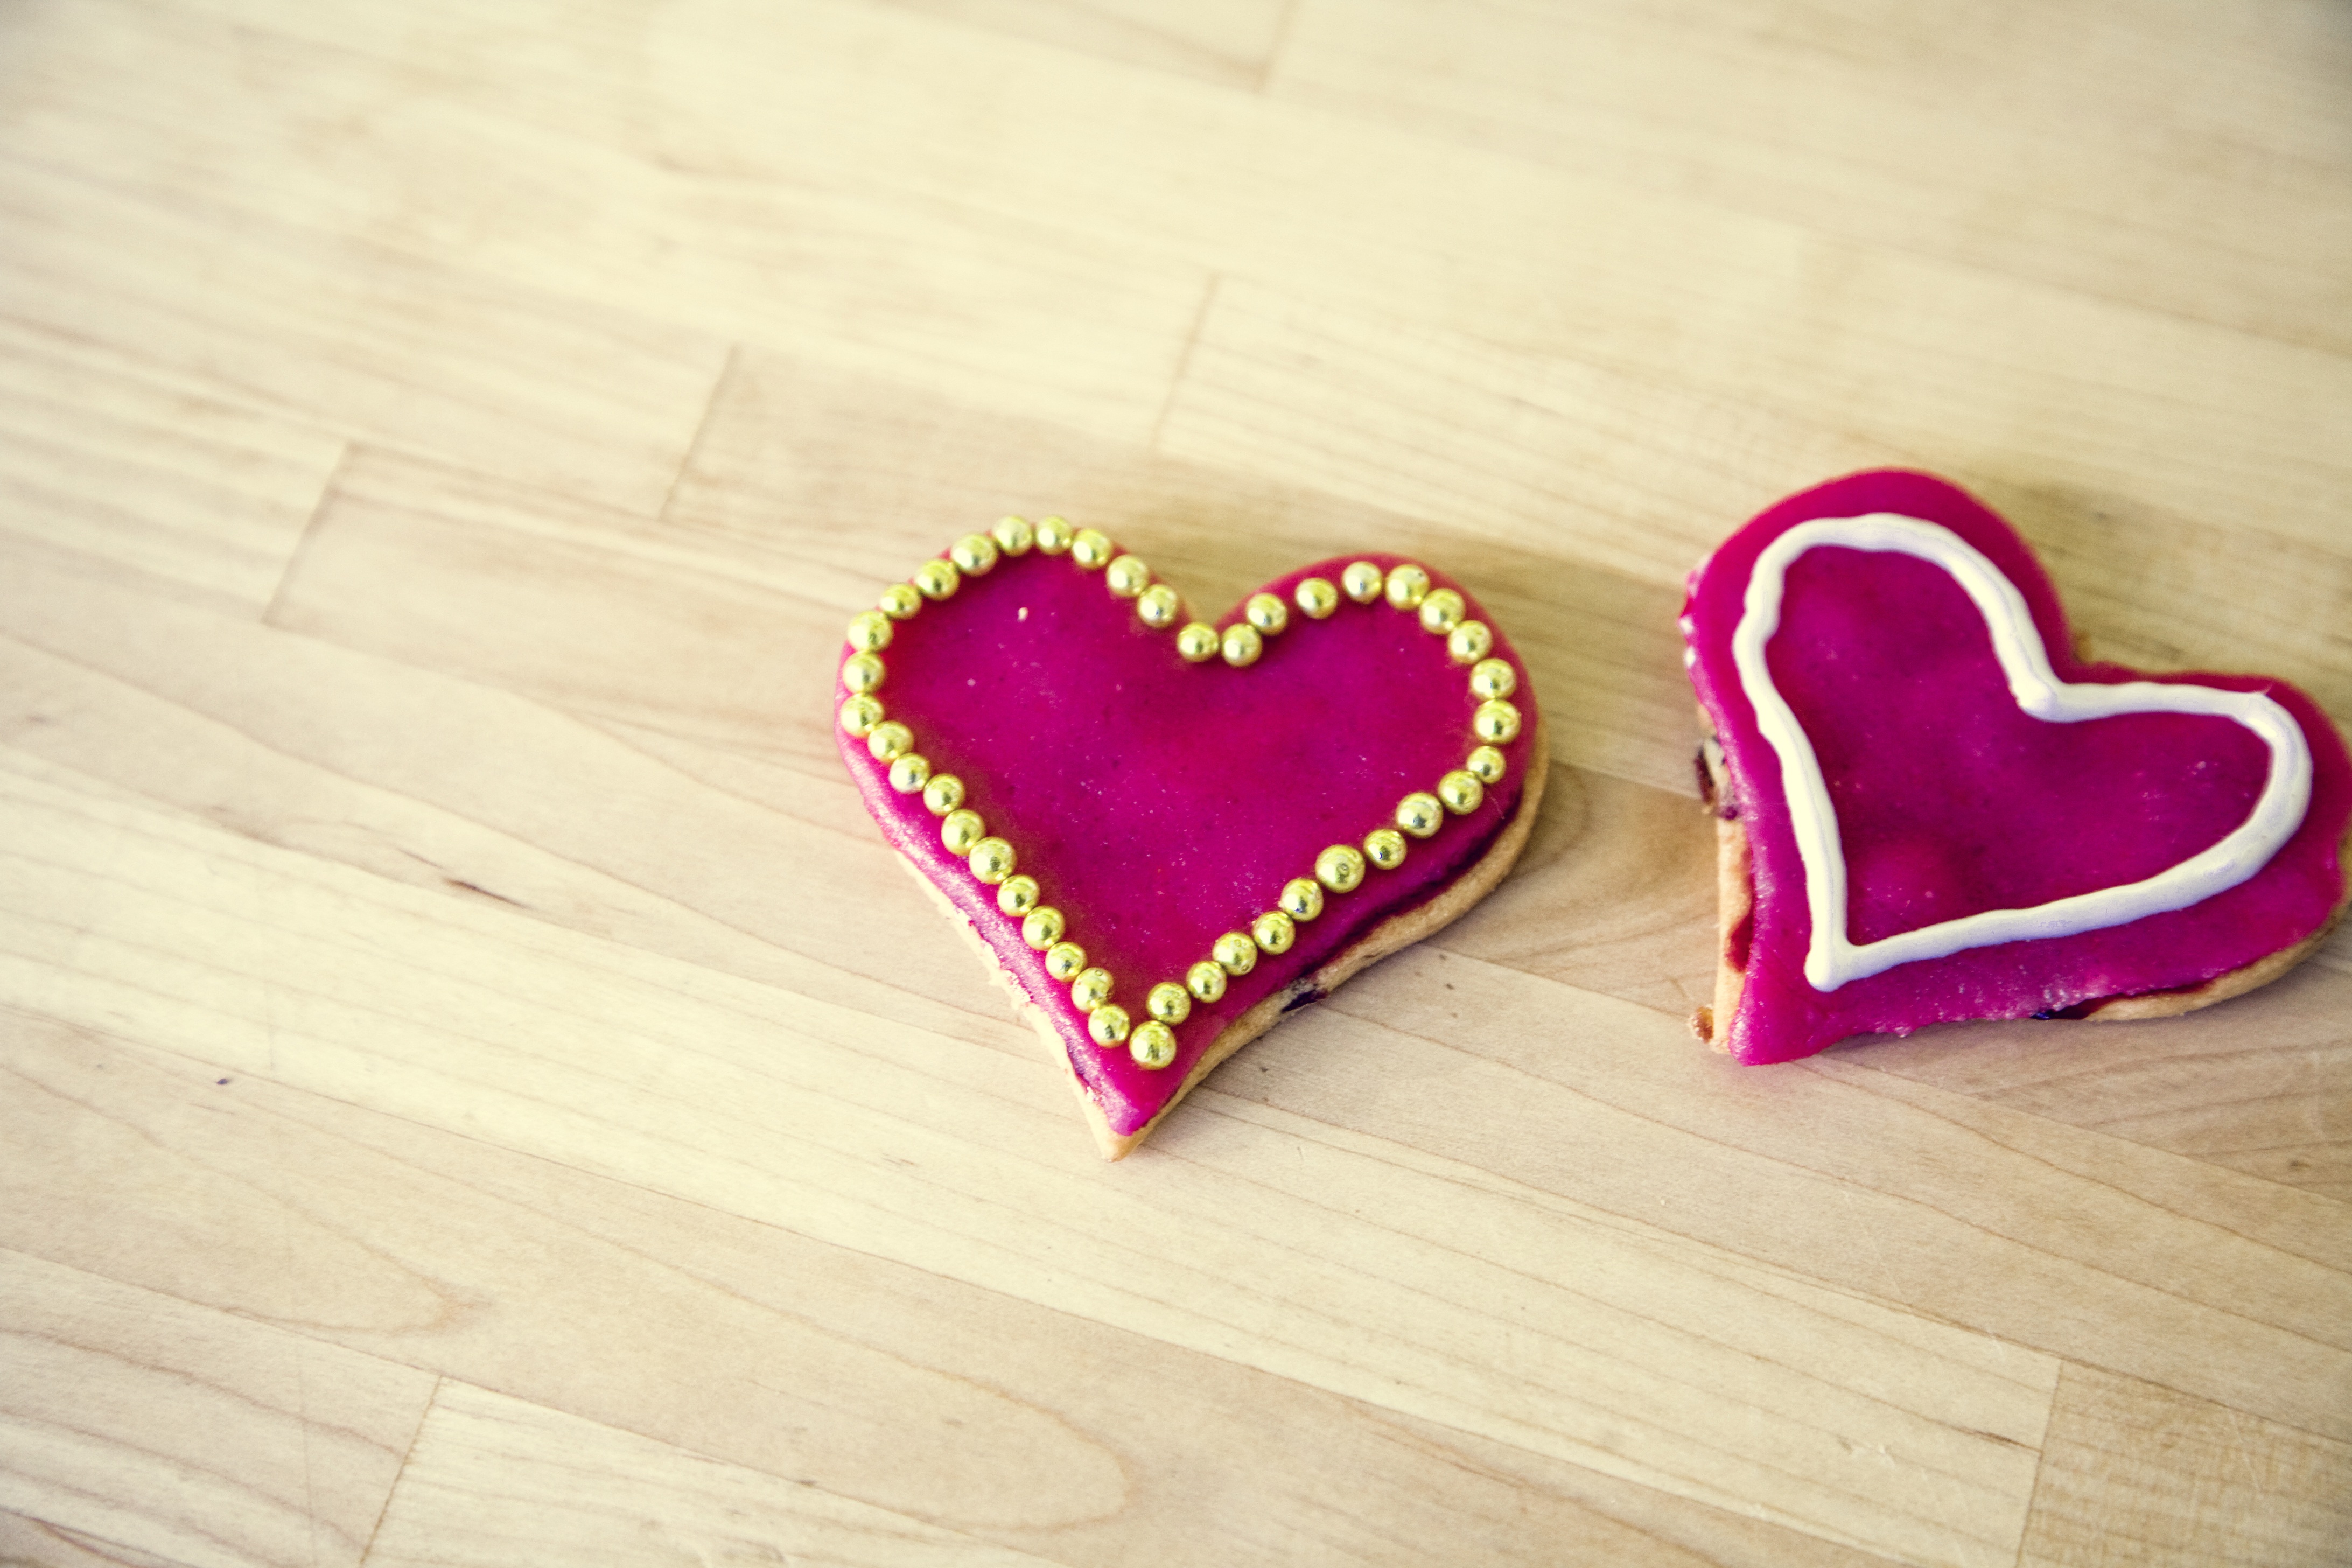
hand, purple, petal, love, heart, red, symbol, color, romance, pink, biscuit, cookie, lip, brand, human body, heart shaped, organ, magenta, luck, herzchen, emotion, valentine's day, love heart, mother's day